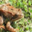
Label: frog